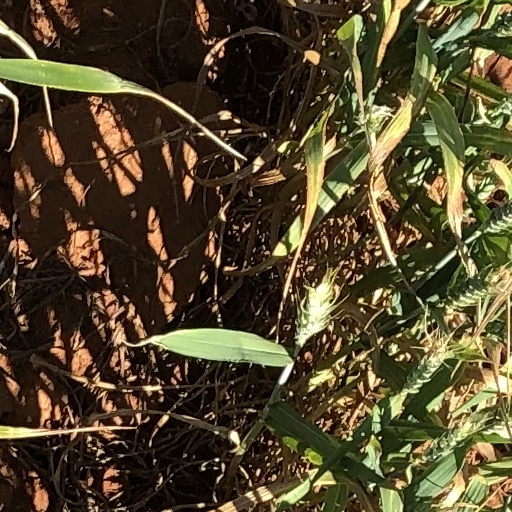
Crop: wheat